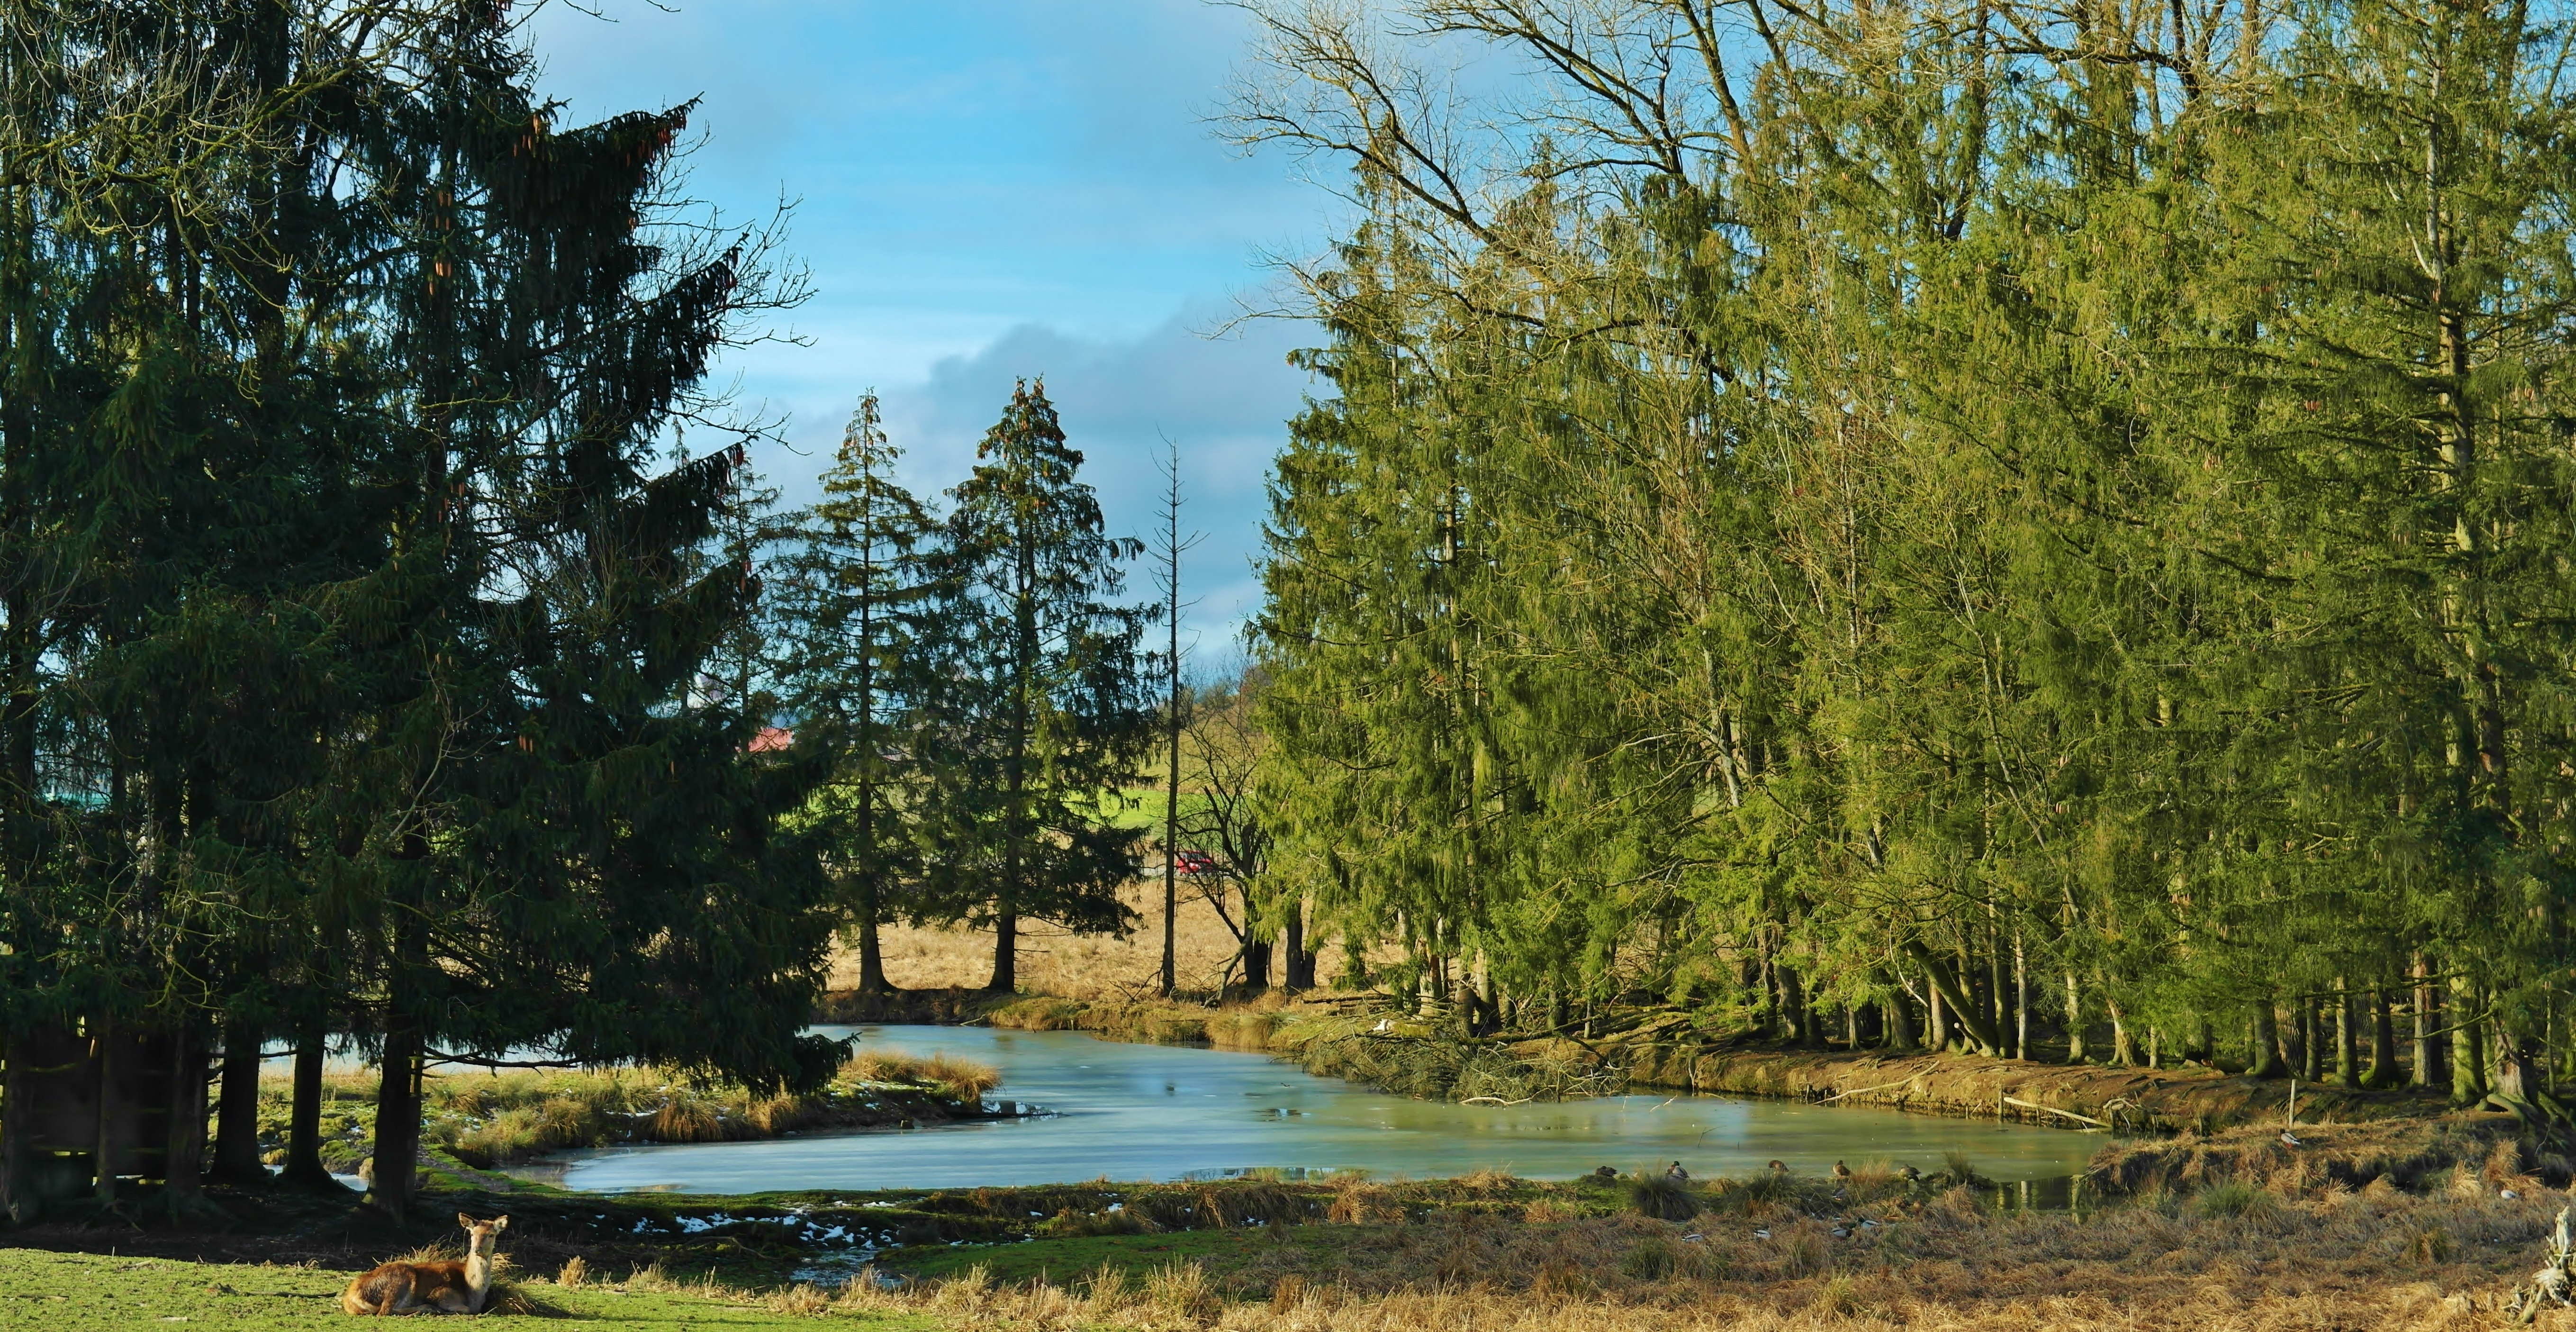
landscape, tree, water, forest, wilderness, cold, winter, hiking, meadow, lake, wet, river, pond, ice, reflection, autumn, park, trees, bank, wetland, woodland, ecosystem, mirroring, ice rink, woody plant